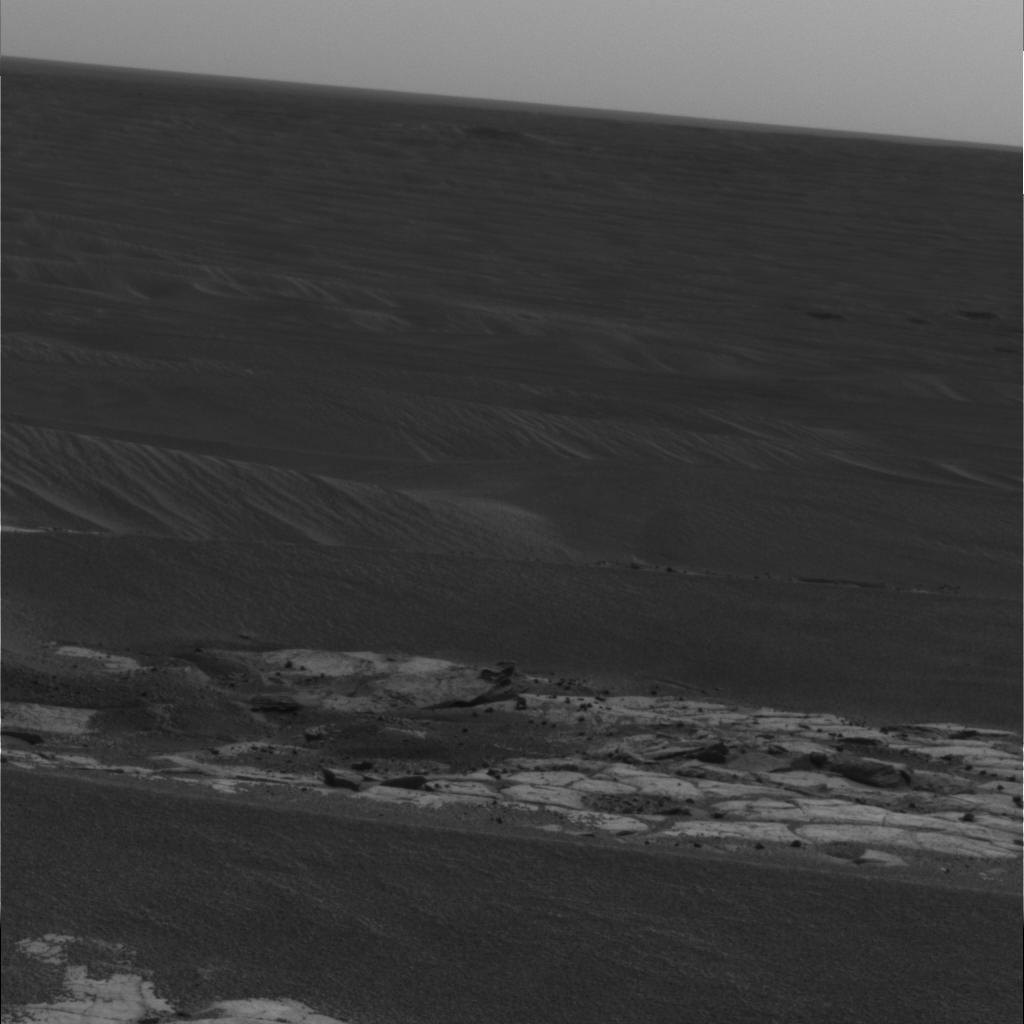
Surface features visible: Rock Outcrops, Rocks (Misc), Dunes/Ripples, Rock (Linear Features), Soil, Spherules, Distant Vista, Sky